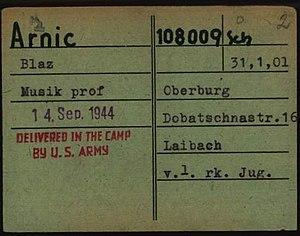
Blaž Arnič est un compositeur slovène.